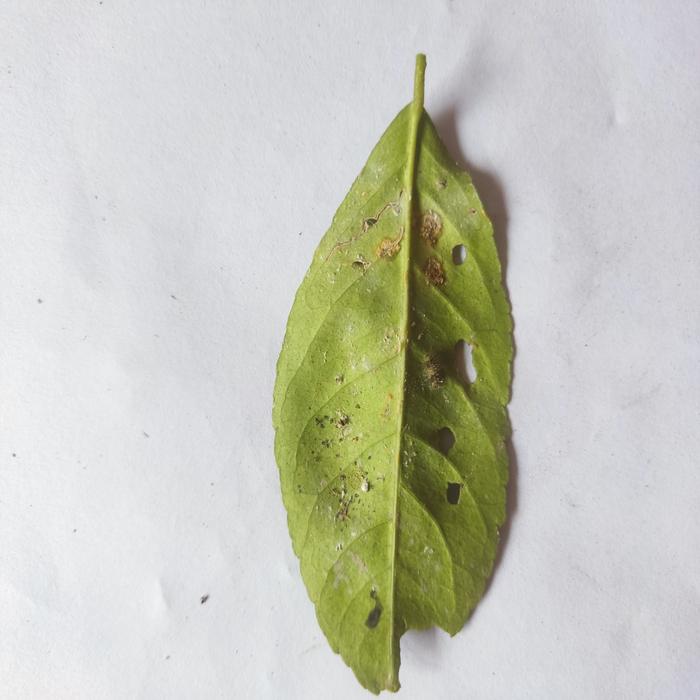
Crop: Lemon
Leaf condition: Sooty_Mold